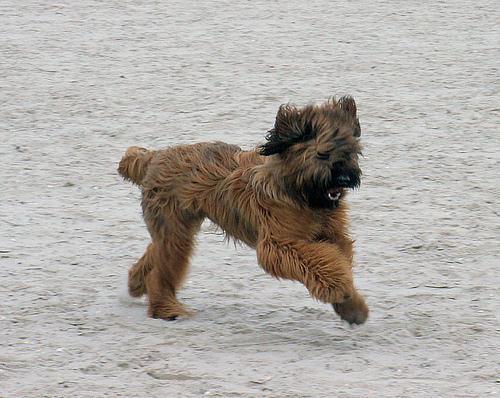
briard